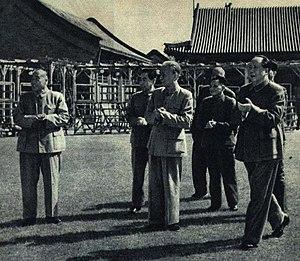
La Conférence des 7 000 cadres a été l'une des plus grandes conférences de travail jamais organisées par le Parti communiste chinois qui s'est tenue à Pékin, en Chine, du 11 janvier au 7 février 1962. Plus de 7 000 responsables du parti à travers le pays ont assisté à la conférence, qui a porté sur les questions du Grand Bond en avant ainsi que de la Grande famine en Chine qui ont causé la mort de dizaines de millions de personnes depuis 1958.